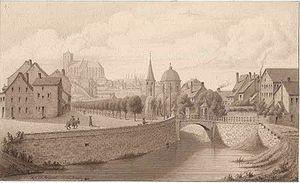
L'église Saint-Jean l'Évangéliste appelée également Saint-Jean-en-l'isle est une des sept collégiales de Liège.
Le boulevard de la Sauvenière est une importante artère liégeoise qui relie la place de la République française, la place de l'Opéra et la rue Joffre au boulevard d'Avroy.
Liège est historiquement une ville d'eau. Jusqu'au début du XIXᵉ siècle et les travaux de comblements et de déviations de ses cours d'eau, le centre de la ville de Liège est traversé par plusieurs bras de la Meuse, par le ruisseau de la Légia et, au sud, à l'est et en amont par l'Ourthe qui se divise en deux bras principaux. Il faut aussi ajouter la Vesdre qui se jette dans l'Ourthe à Chênée soit environ 2,5 km avant que cette dernière ne rejoigne la Meuse.